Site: brandenburg
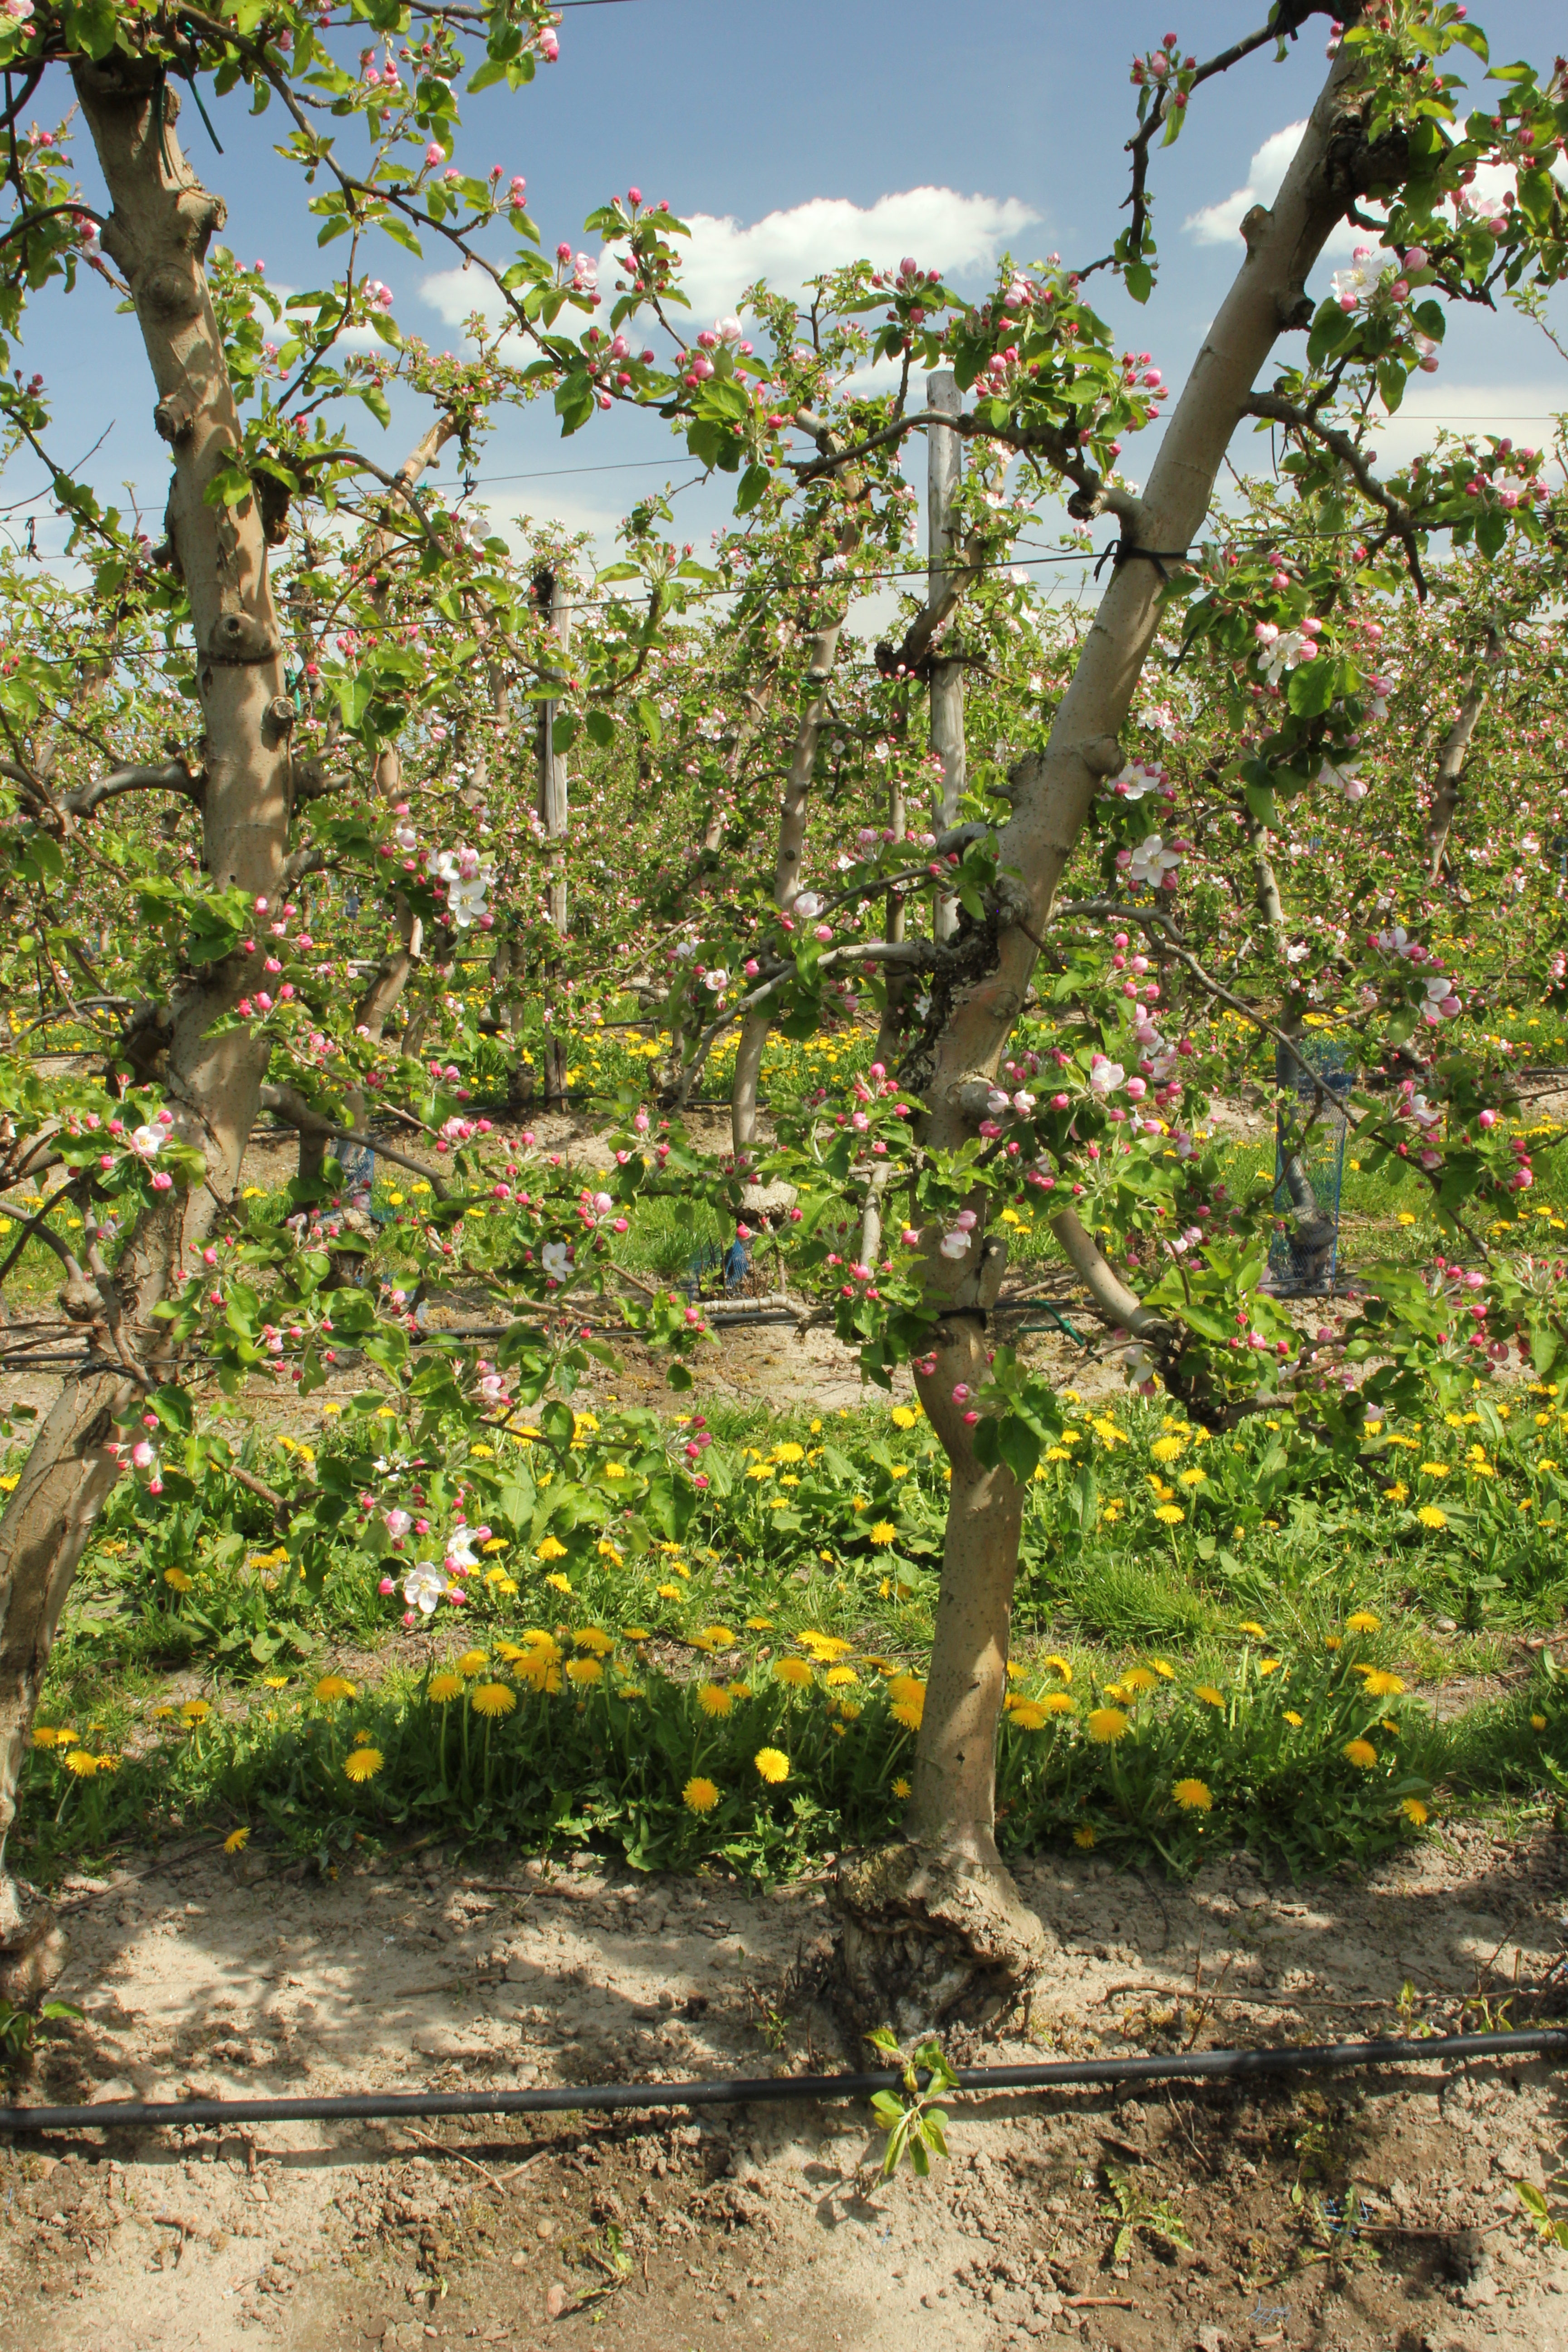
Growth stage (BBCH 57): Inflorescence emergence